Polyphosphazene

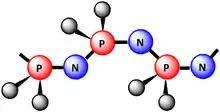
General structure of polyphosphazenes. Gray spheres represent any organic or inorganic group.

Polyphosphazenes include a wide range of hybrid inorganic-organic polymers with a number of different skeletal architectures with the backbone P-N-P-N-P-N-. In nearly all of these materials two organic side groups are attached to each phosphorus center. Linear polymers have the formula (N=PRR), where R and R are organic (see graphic). Other architectures are cyclolinear and cyclomatrix polymers in which small phosphazene rings are connected together by organic chain units. Other architectures are available, such as block copolymer, star, dendritic, or comb-type structures. More than 700 different polyphosphazenes are known, with different side groups (R) and different molecular architectures. Many of these polymers were first synthesized and studied in the research group of Harry R. Allcock.